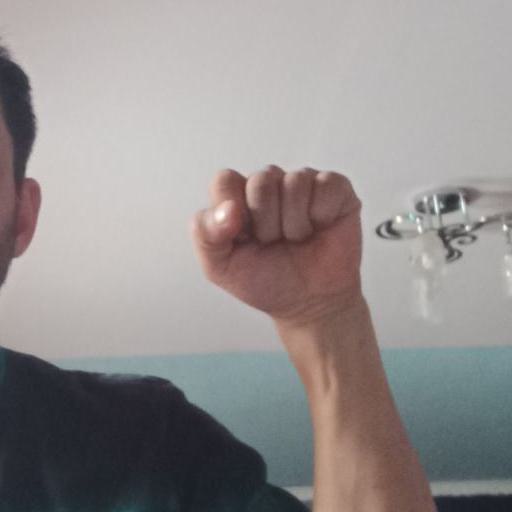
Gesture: fist